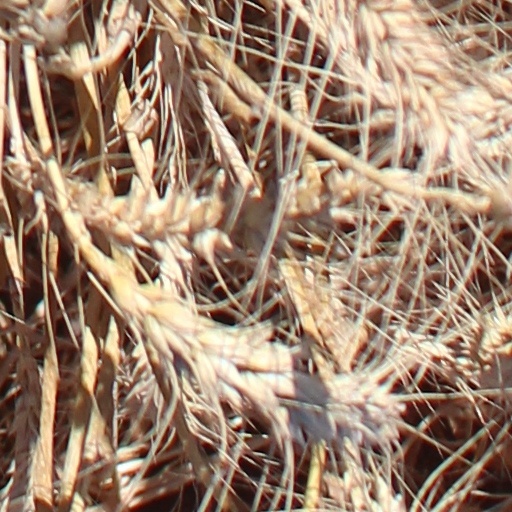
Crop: wheat